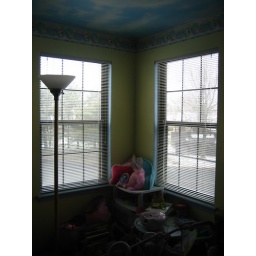
windows in guest bedroom